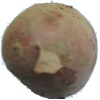
Label: Potato Red 1